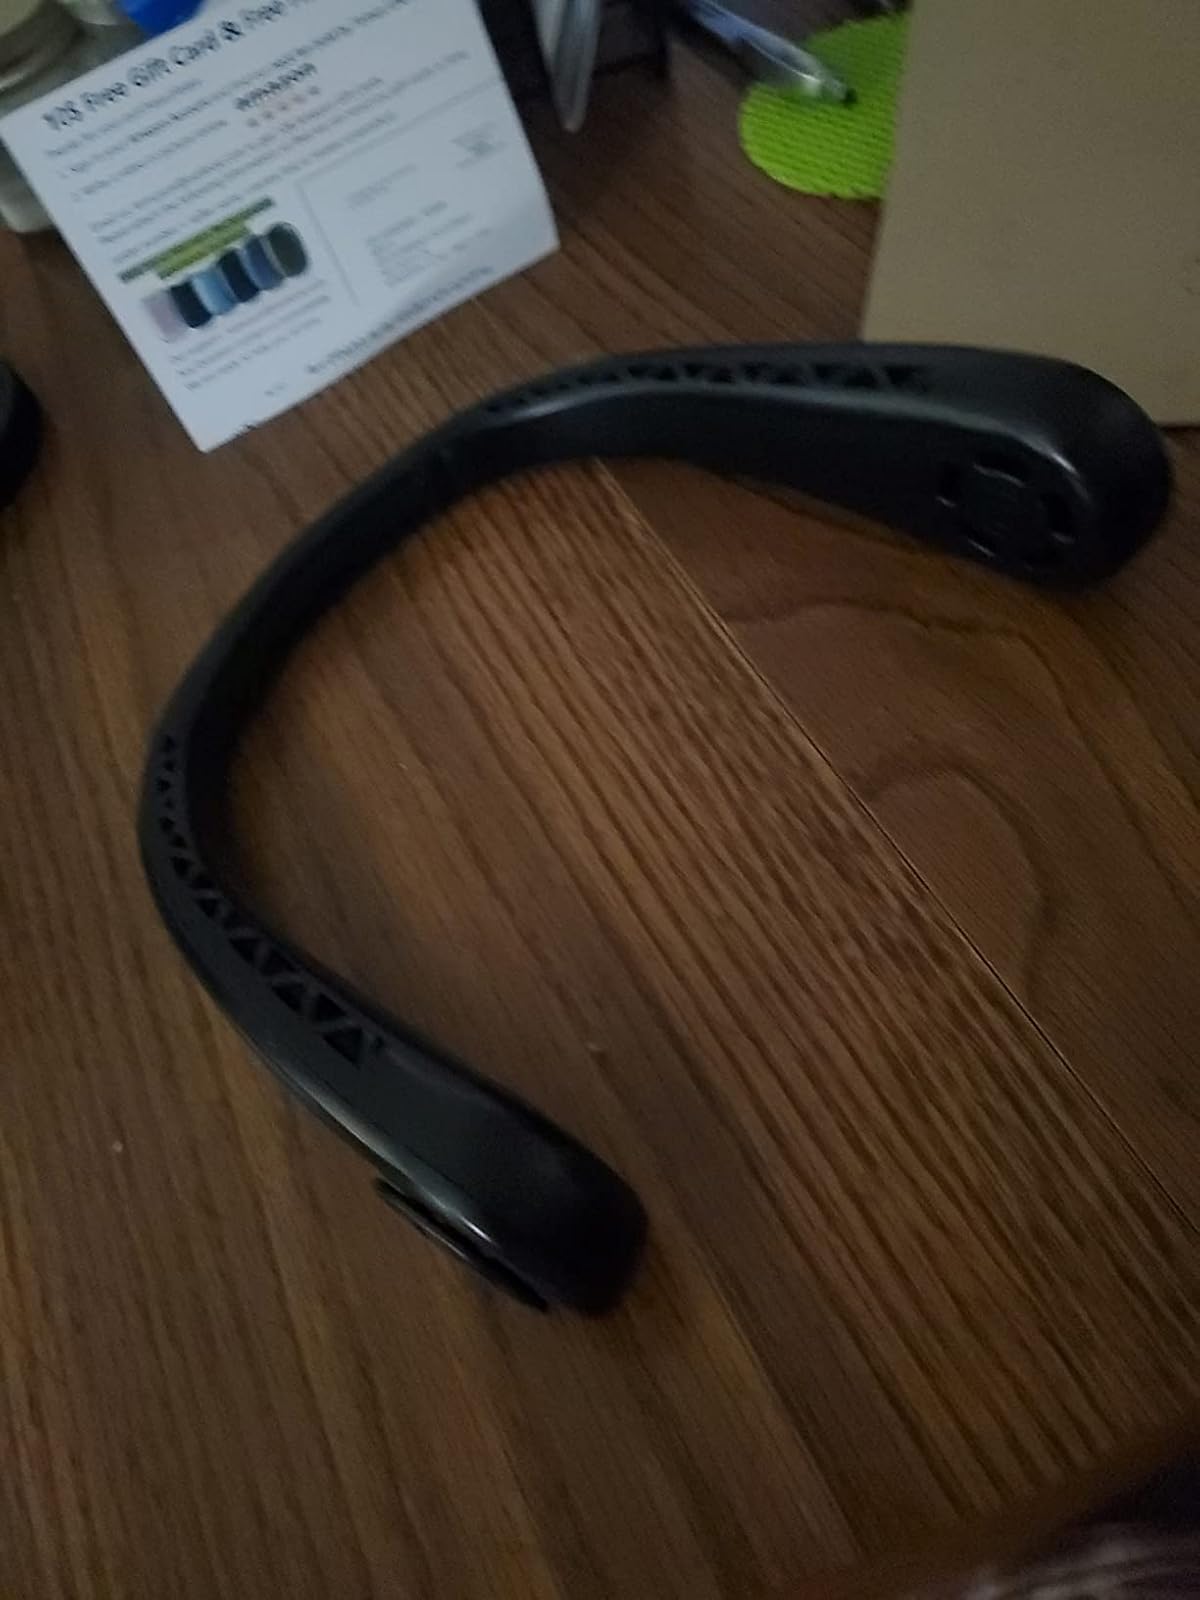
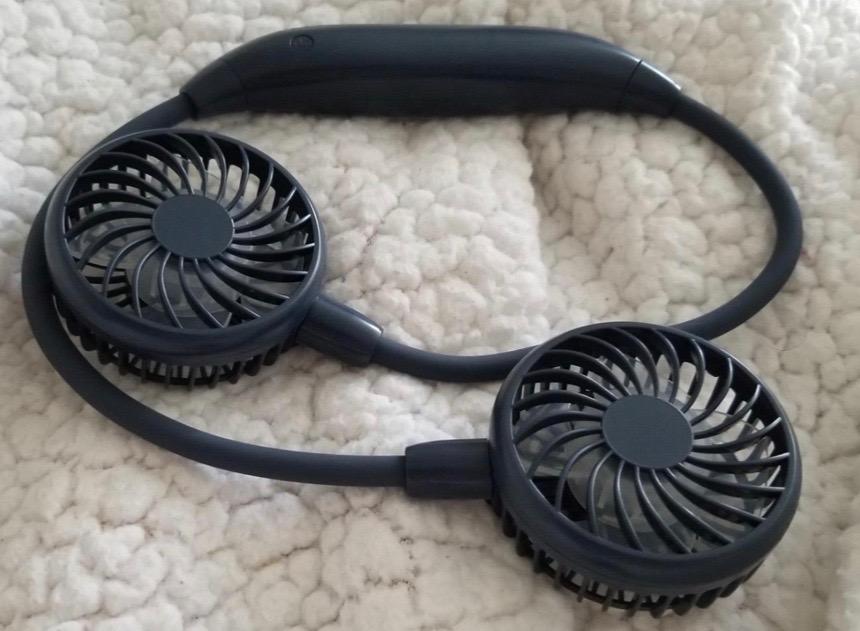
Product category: fan
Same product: no